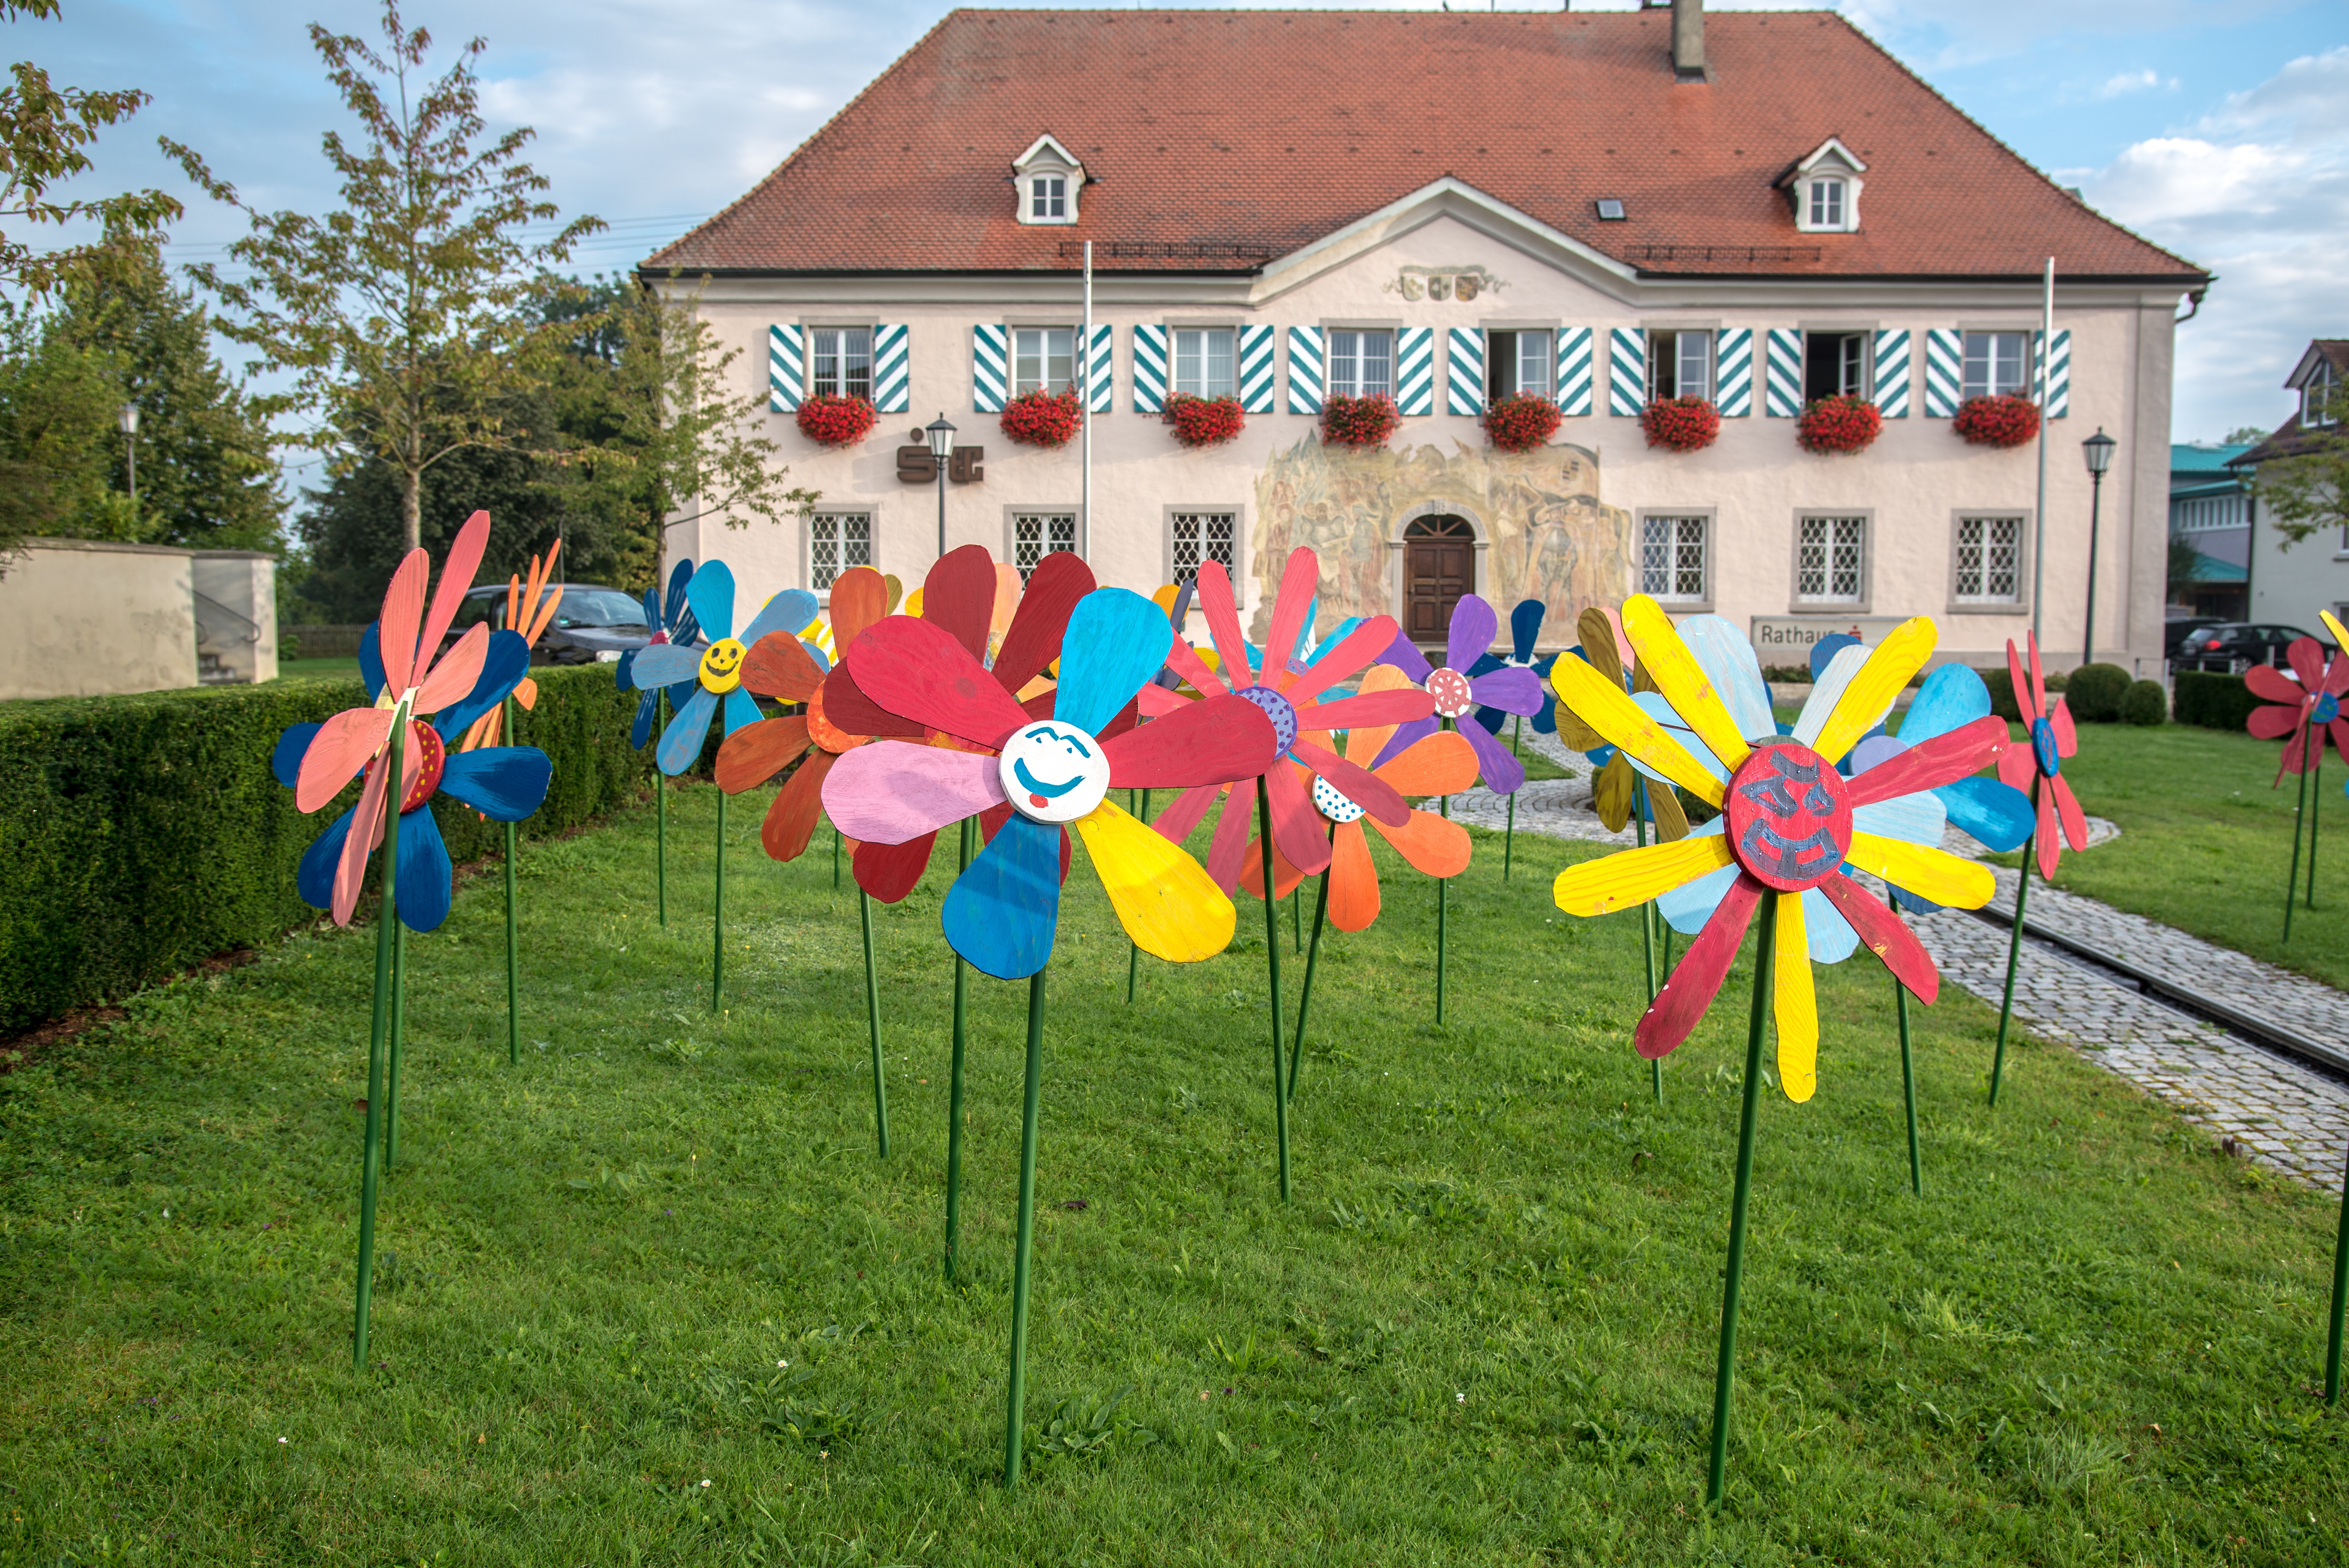
nature, meadow, flower, decoration, garden, deco, flowers, jewellery, art, garden decoration, front yard, wooden flowers